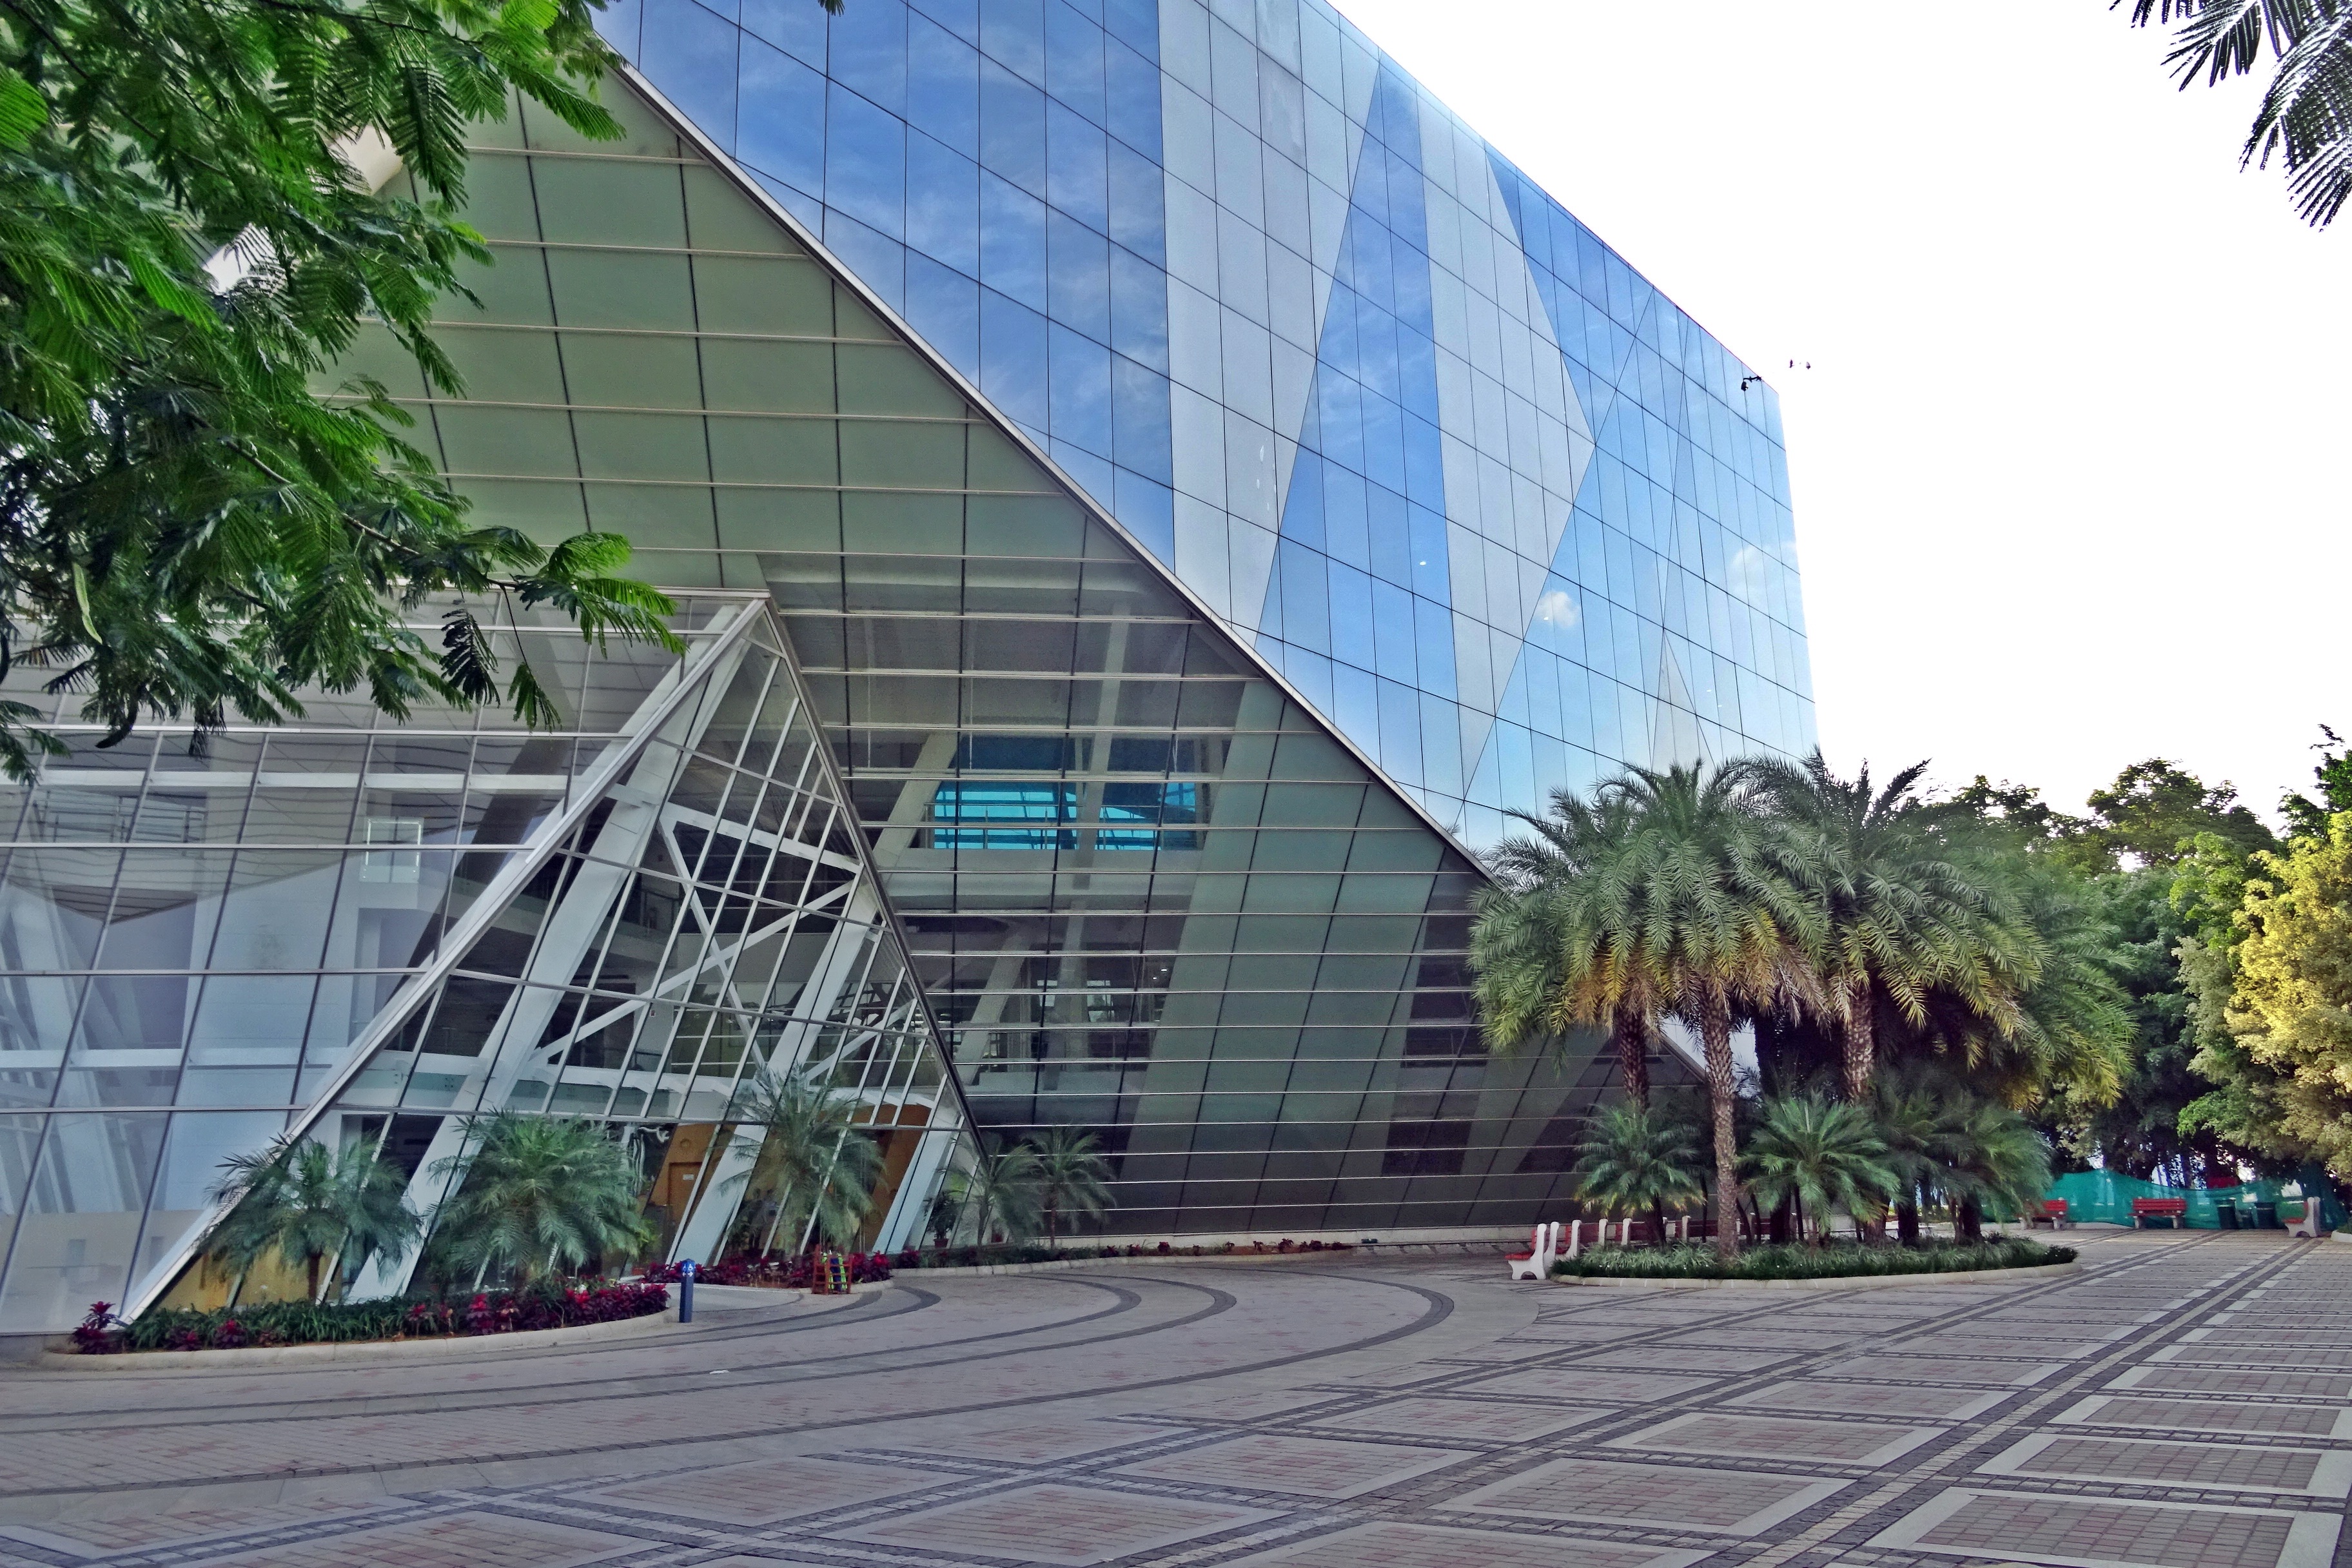
architecture, structure, building, plaza, corporate, office, landmark, facade, exterior, business, modern, stadium, arena, india, bengaluru, bangalore, contemporary, headquarters, karnataka, infosys, urban design, sport venue